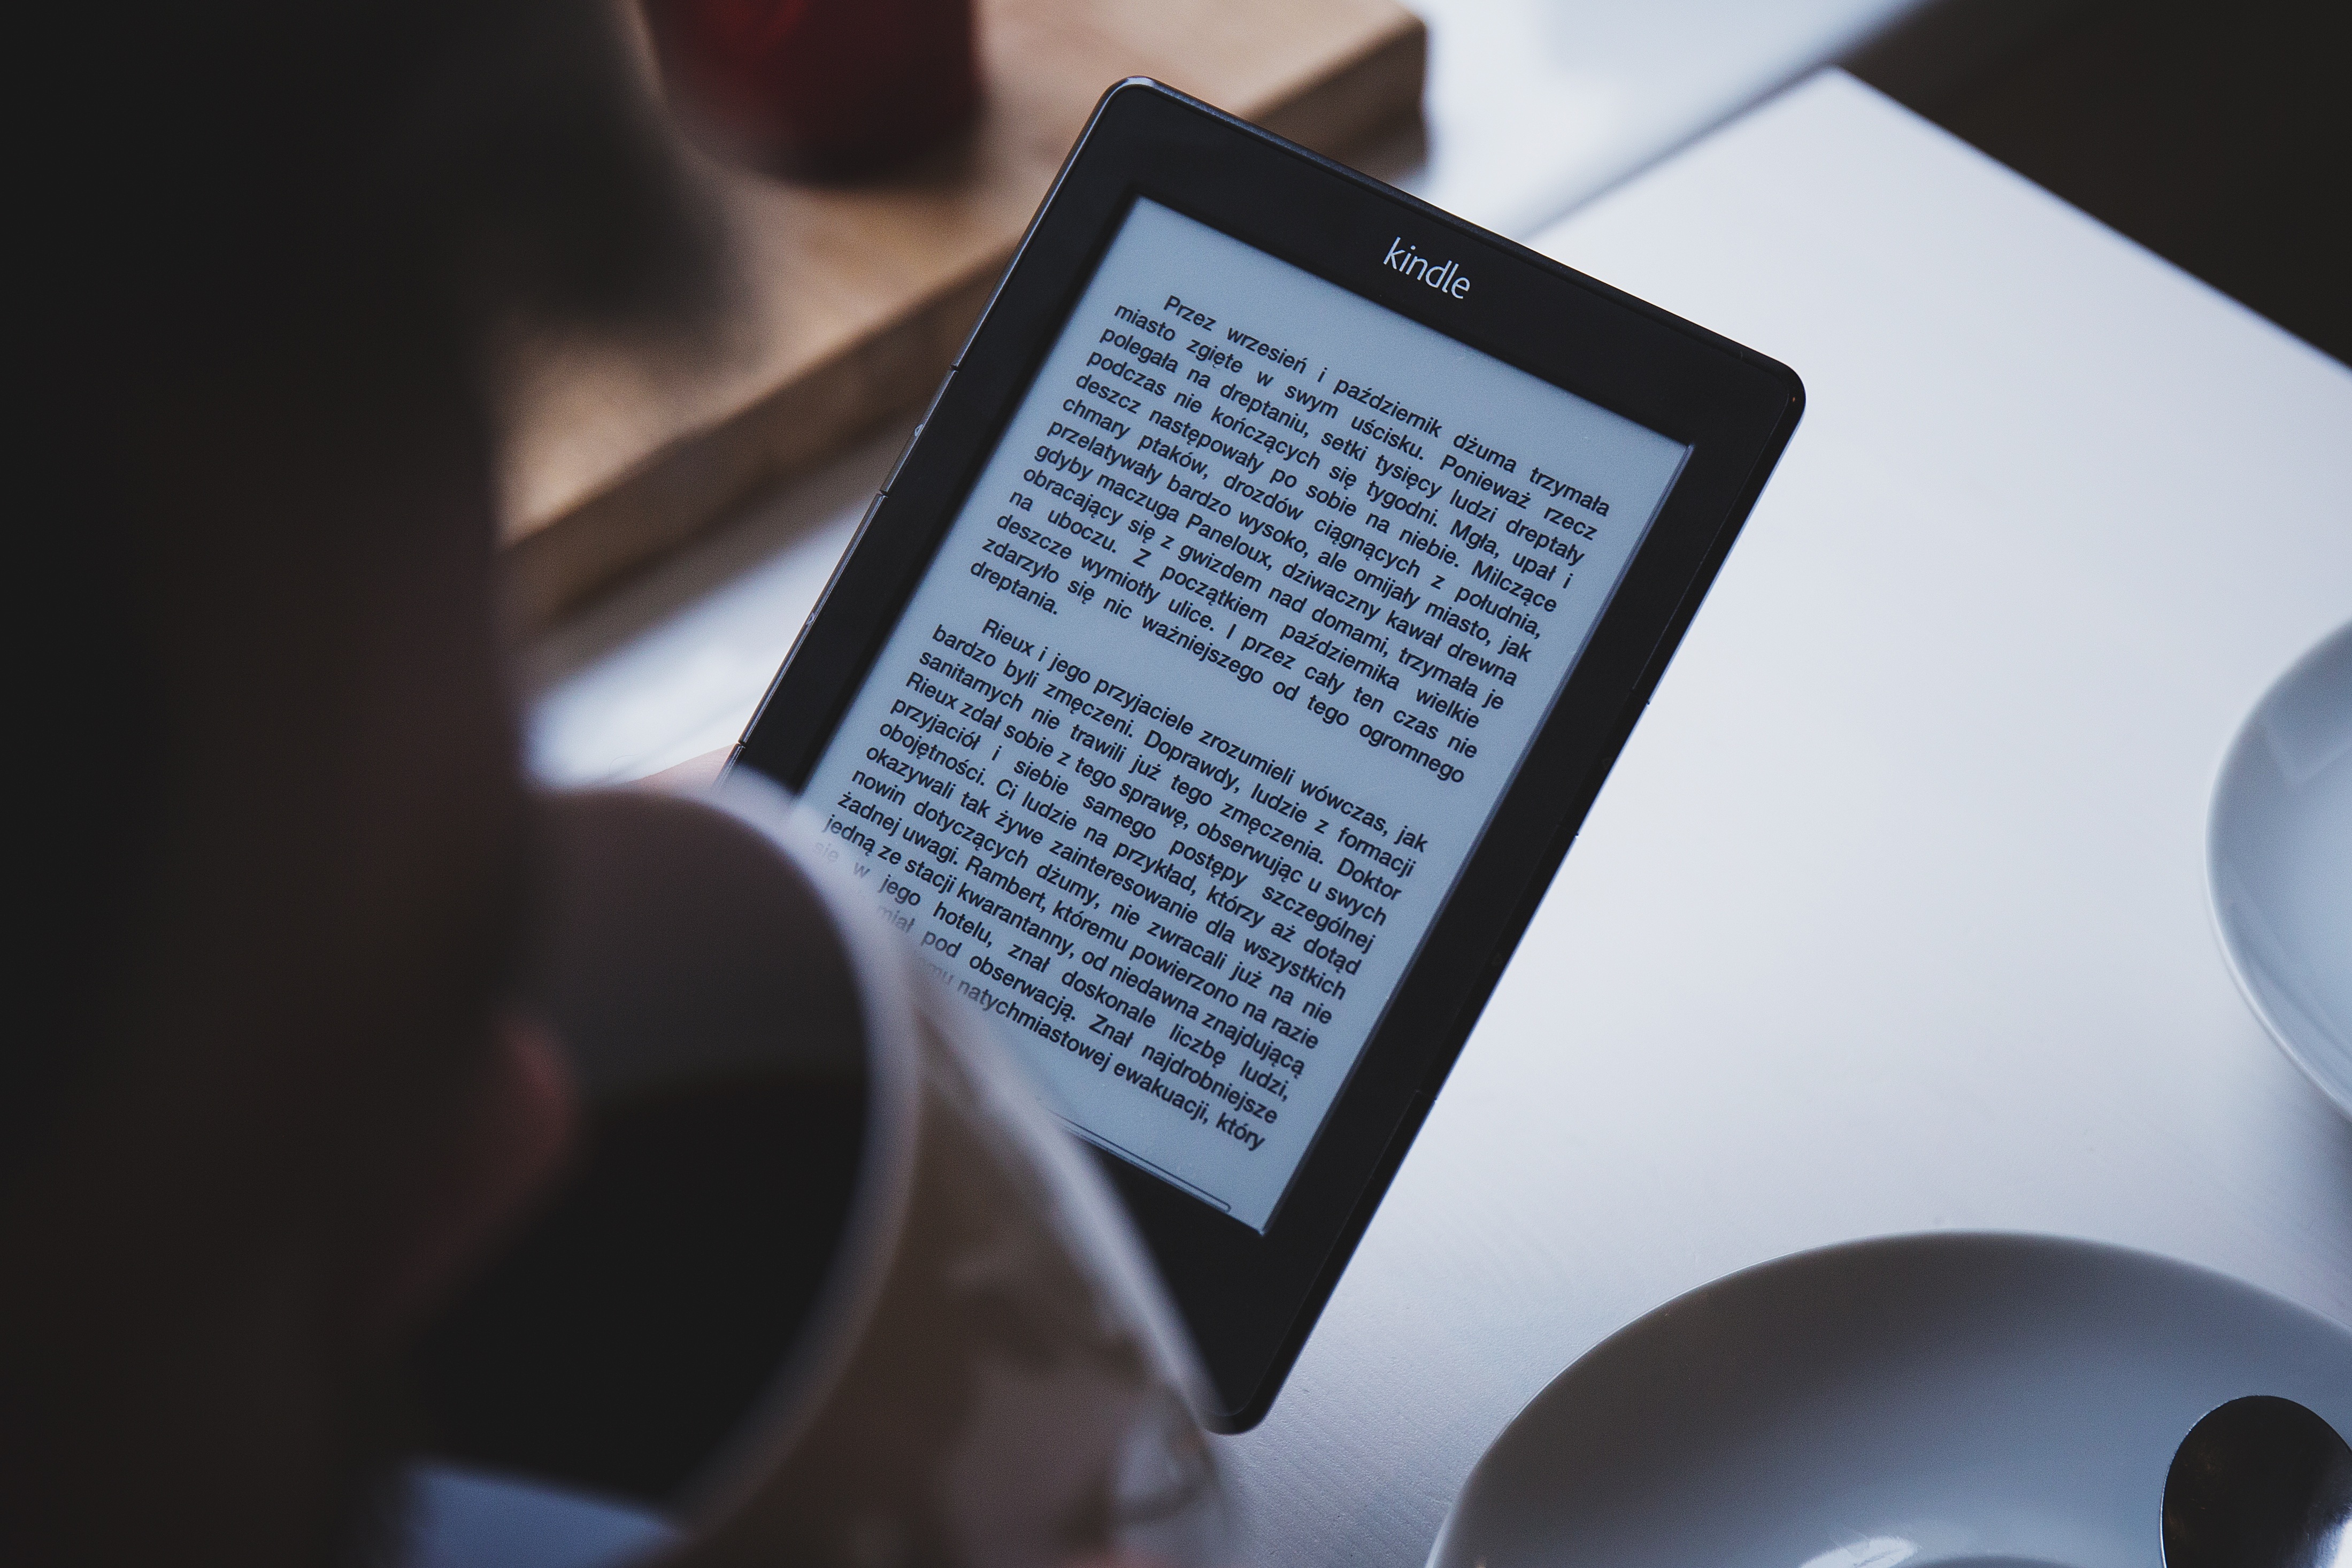
technology, white, kindle, ebook, tablet, gadget, mobile phone, device, brand, digital, e book